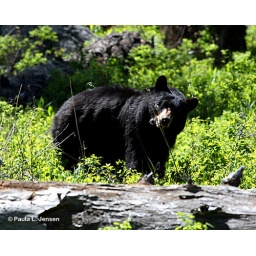
Black bear chomping on plant near Slough Creek.